Almeric Paget, 1st Baron Queenborough

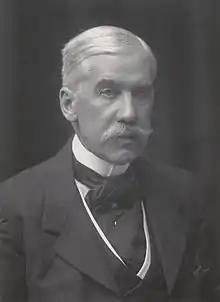

Almeric Hugh Paget, 1st Baron Queenborough (14 March 1861 – 22 September 1949) was a British industrialist and Conservative Party politician. He was a founder of the Military Massage Service and the Cambridgeshire Battalion of The Suffolk Regiment and treasurer of the League of Nations Union.